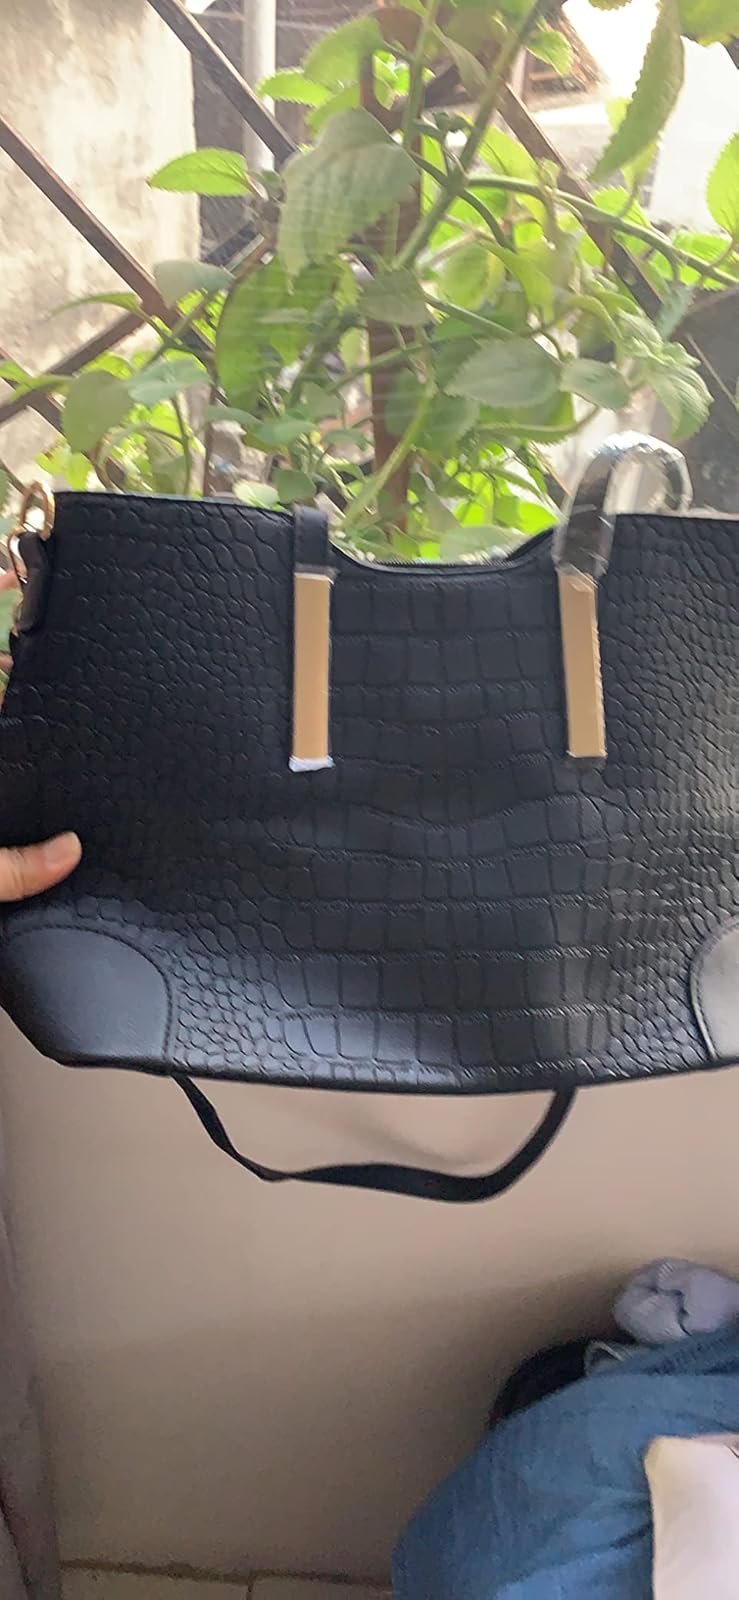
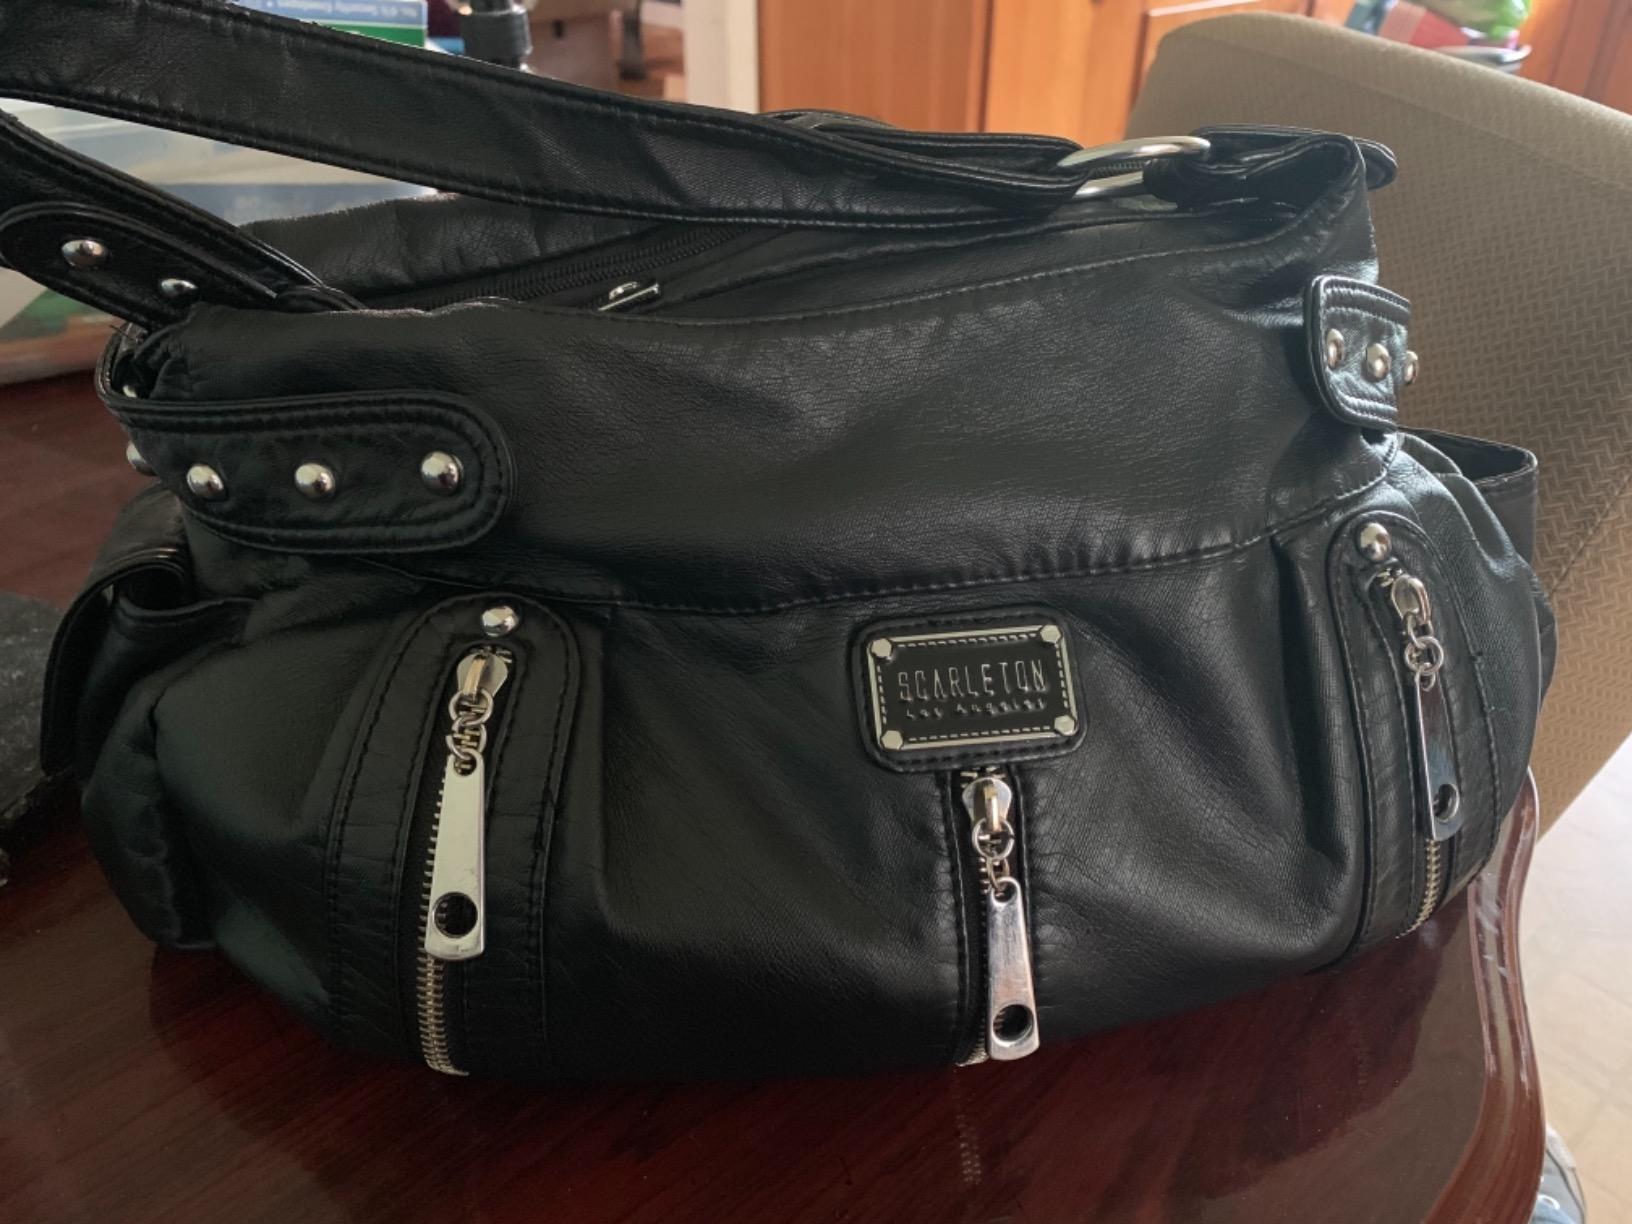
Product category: accessories_handbag
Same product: no